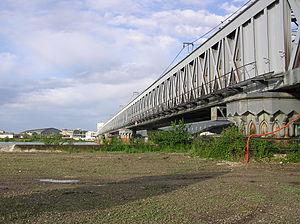
La passerelle Eiffel à Bordeaux en juin 2009
La « passerelle Eiffel » ou « passerelle Saint-Jean » est un ancien pont métallique ferroviaire situé sur la Garonne à Bordeaux.
La Garonne est un fleuve principalement français prenant sa source en Espagne et qui coule sur 647 km avant de se jeter dans l’océan Atlantique ; son estuaire commun avec la Dordogne est la Gironde. Elle a donné son nom aux départements français de Haute-Garonne, de Lot-et-Garonne et de Tarn-et-Garonne.
Cet article contient une liste de ponts sur la Garonne avec photo et diverses informations sur chaque pont.